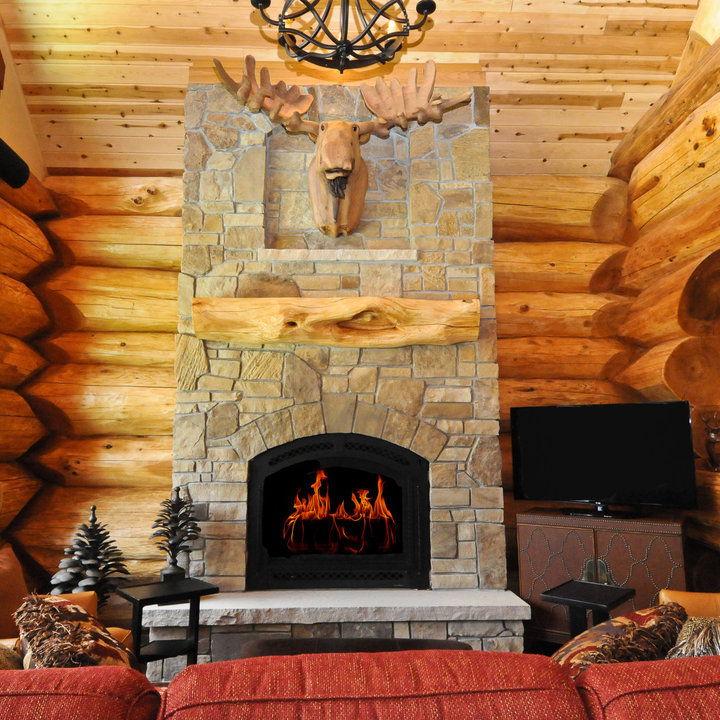
Style: Rustic